Humerus fracture

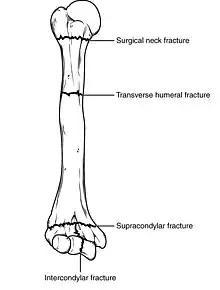
Types of major humerus fractures

After a humerus fracture, pain is immediate, enduring, and exacerbated with the slightest movements. The affected region swells, with bruising appearing a day or two after the fracture. The fracture is typically accompanied by a discoloration of the skin at the site of the fracture. A crackling or rattling sound may also be present, caused by the fractured humerus pressing against itself. In cases in which the nerves are affected, then there will be a loss of control or sensation in the arm below the fracture. If the fracture affects the blood supply, then the patient will have a diminished pulse at the wrist. Displaced fractures of the humerus shaft will often cause deformity and a shortening of the length of the upper arm. Distal fractures may also cause deformity, and they typically limit the ability to flex the elbow.